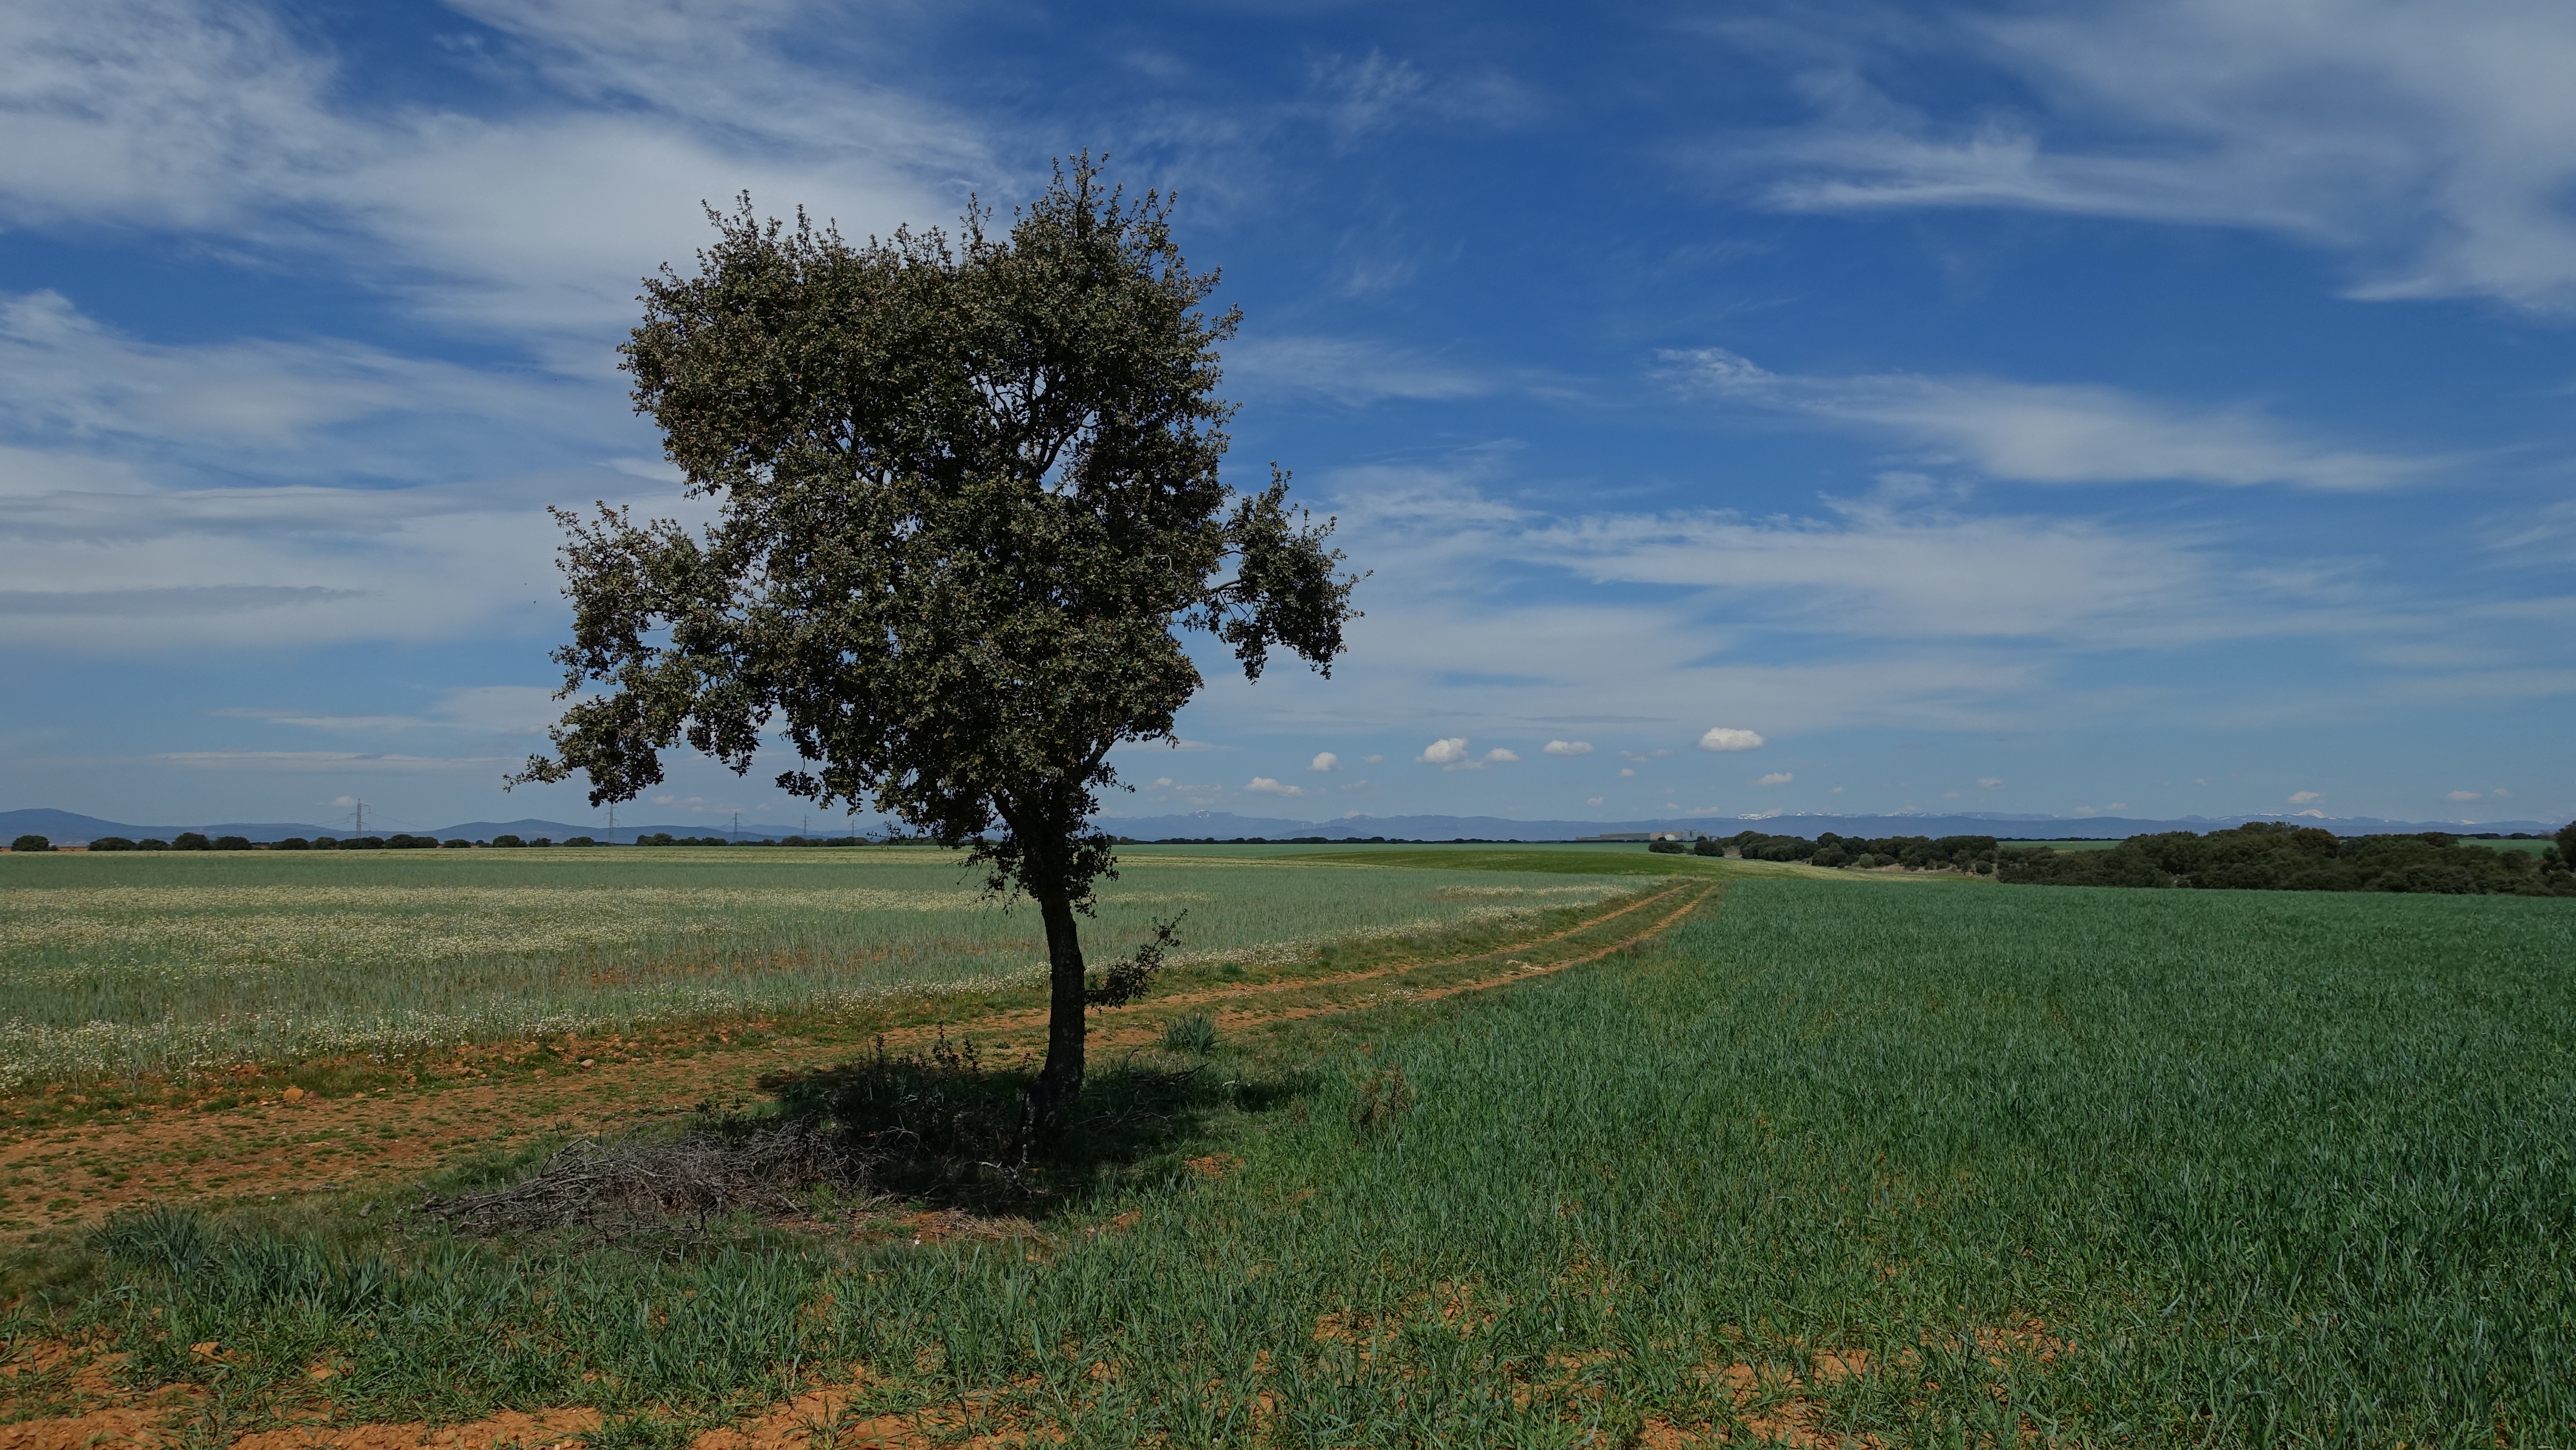
landscape, tree, nature, grass, horizon, marsh, cloud, plant, sky, field, farm, meadow, prairie, hill, green, crop, pasture, soil, blue, agriculture, savanna, plain, grassland, vision, wetland, habitat, ecosystem, steppe, rural area, natural environment, grass family, woody plant